Packet switching

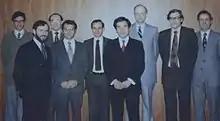
CCITT SGVII X25 Advocates

There were two kinds of X.25 networks. Some such as DATAPAC and TRANSPAC were initially implemented with an X.25 external interface. Some older networks such as TELENET and TYMNET were modified to provide an X.25 host interface in addition to older host connection schemes. DATAPAC was developed by Bell-Northern Research which was a joint venture of Bell Canada (a common carrier) and Northern Telecom (a telecommunications equipment supplier). Northern Telecom sold several DATAPAC clones to foreign PTTs including the Deutsche Bundespost. X.75 and X.121 allowed the interconnection of national X.25 networks.